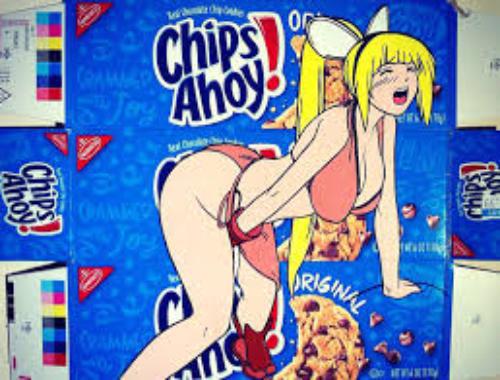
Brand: Chips Ahoy!
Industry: Food